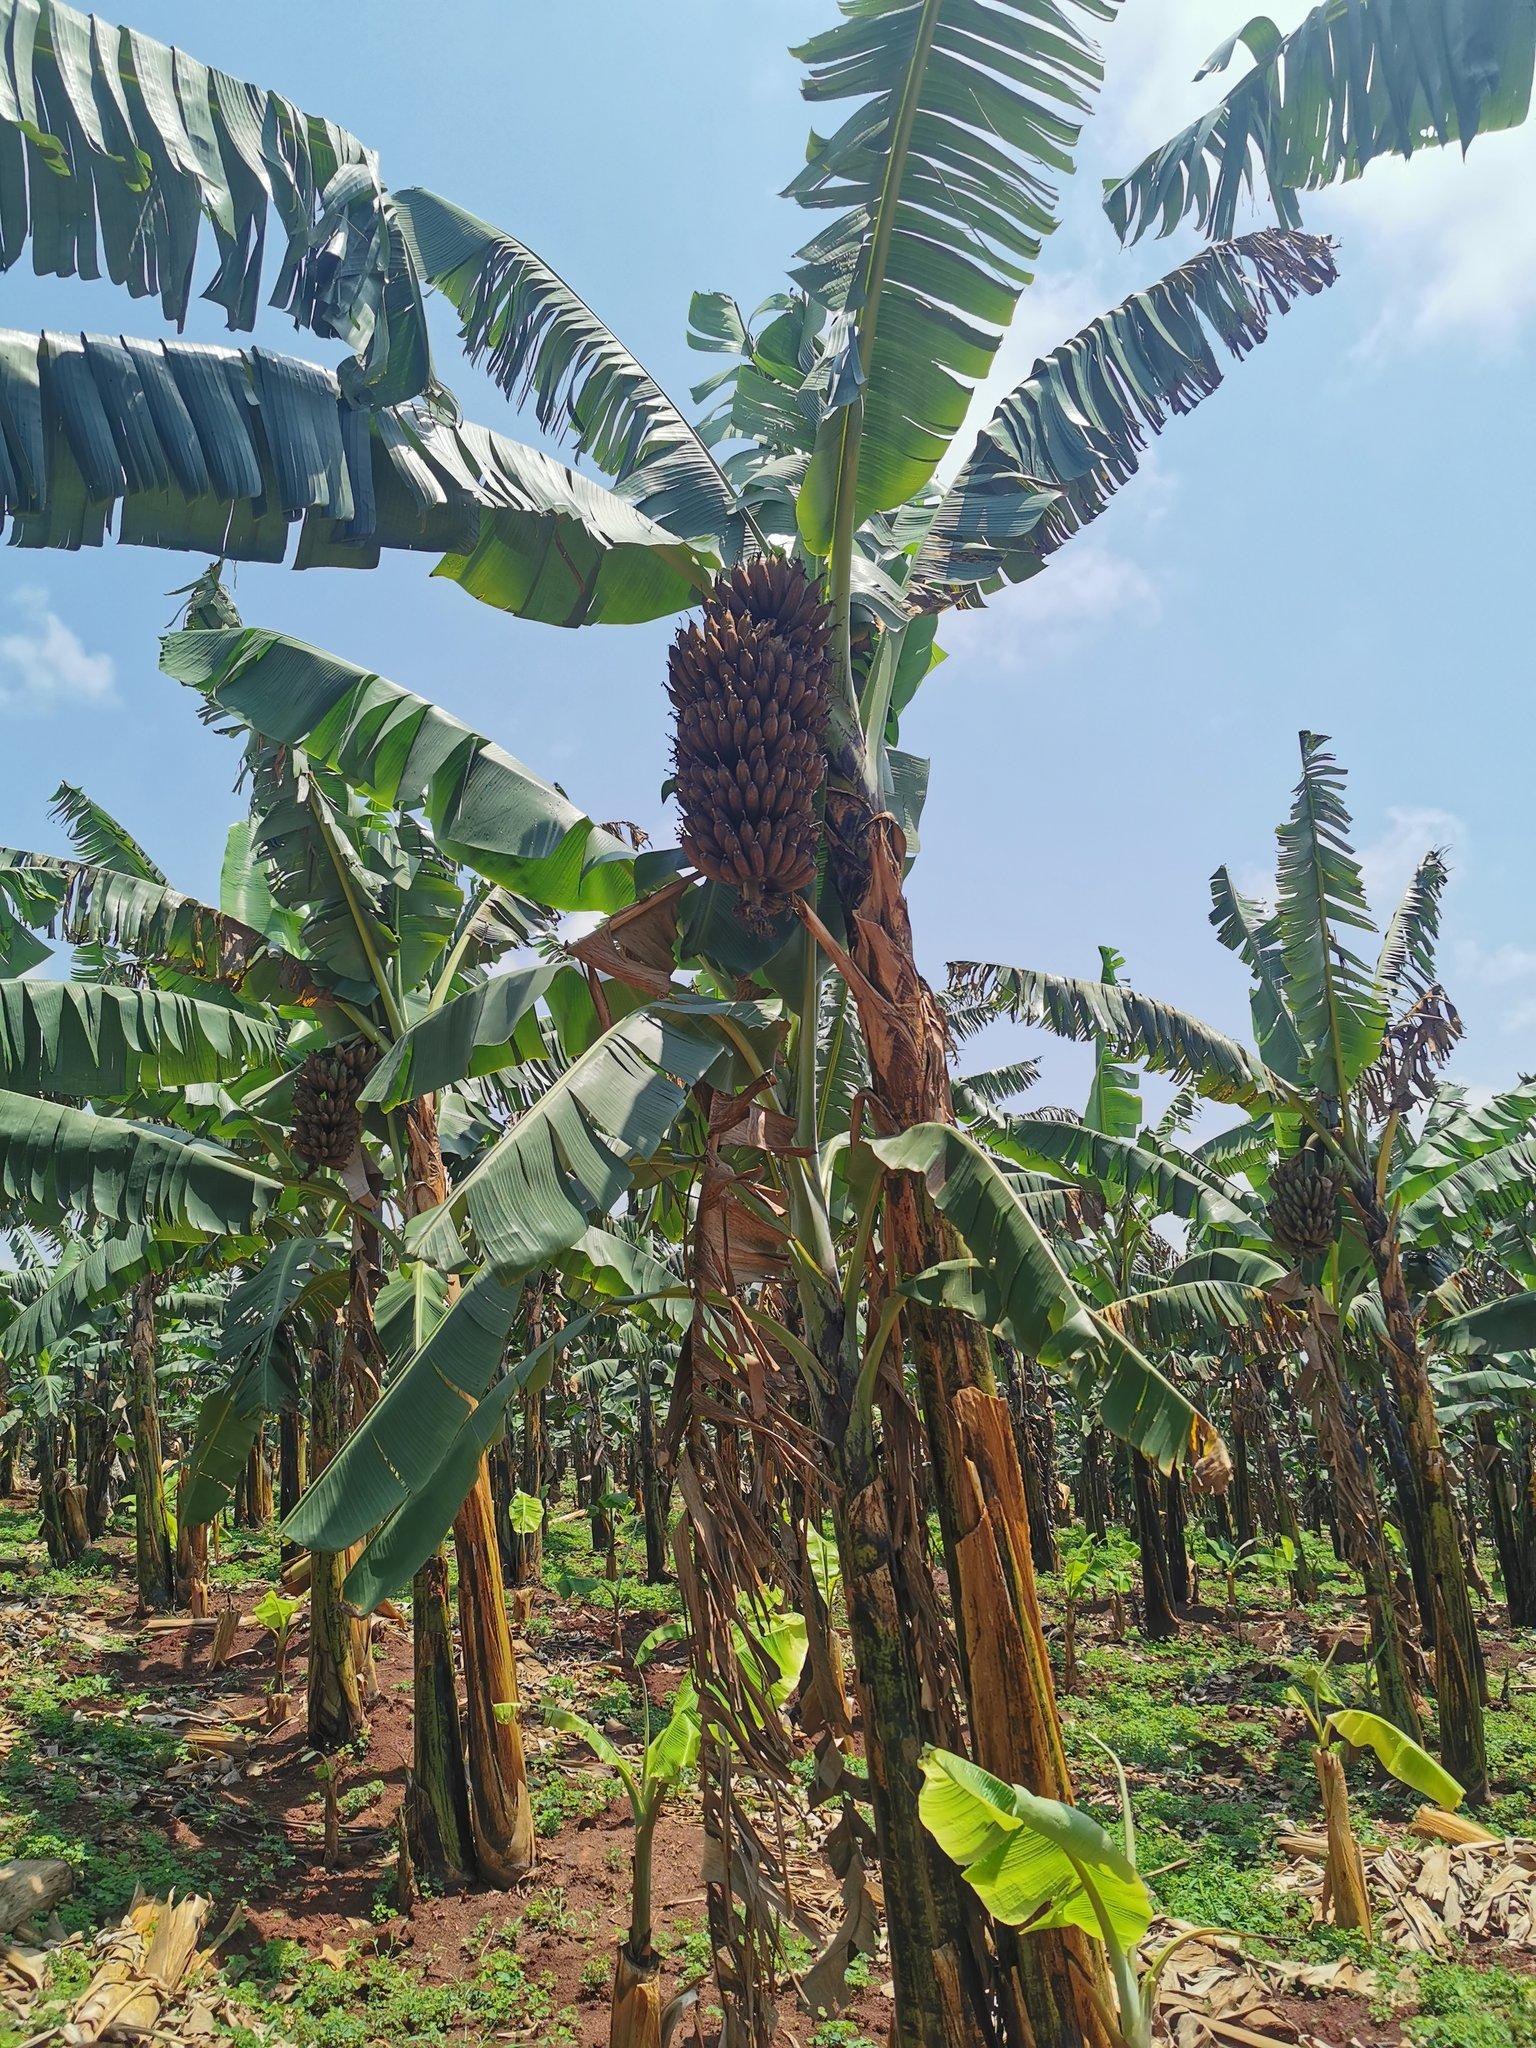
Eneo la wazi mfano wa shamba lenye migomba yenye mikungu ya ndizi, kuashiria ni eneo litumikalo kwa zao hilo la biashara.